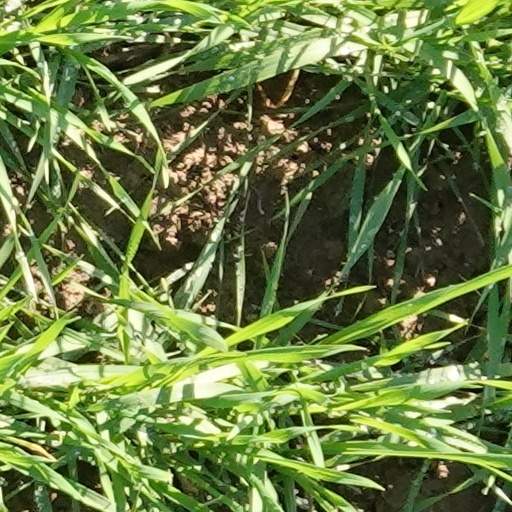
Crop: wheat